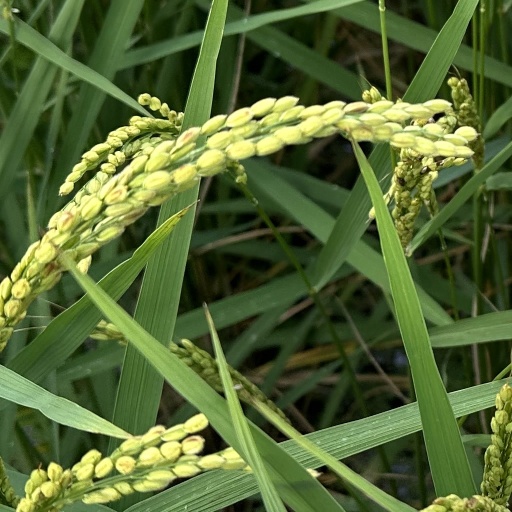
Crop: rice